McGill University Faculty of Engineering

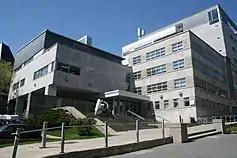
M. H. Wong Engineering Building

This edifice, donated by Mr. Wong, an alumnus of McGill's School of Architecture, preserves the atmosphere of the campus both in its size and in its materials. It is composed of two sections, the older Foster section which consists of four storeys, and a new wing north of Foster which adds another six storeys to the whole. The Foster Wing, which will be used as offices, has had classrooms and labs added to both its west side and the top of the building, designated for Metallurgical Engineering labs. The new wing is used for Chemical Engineering labs.